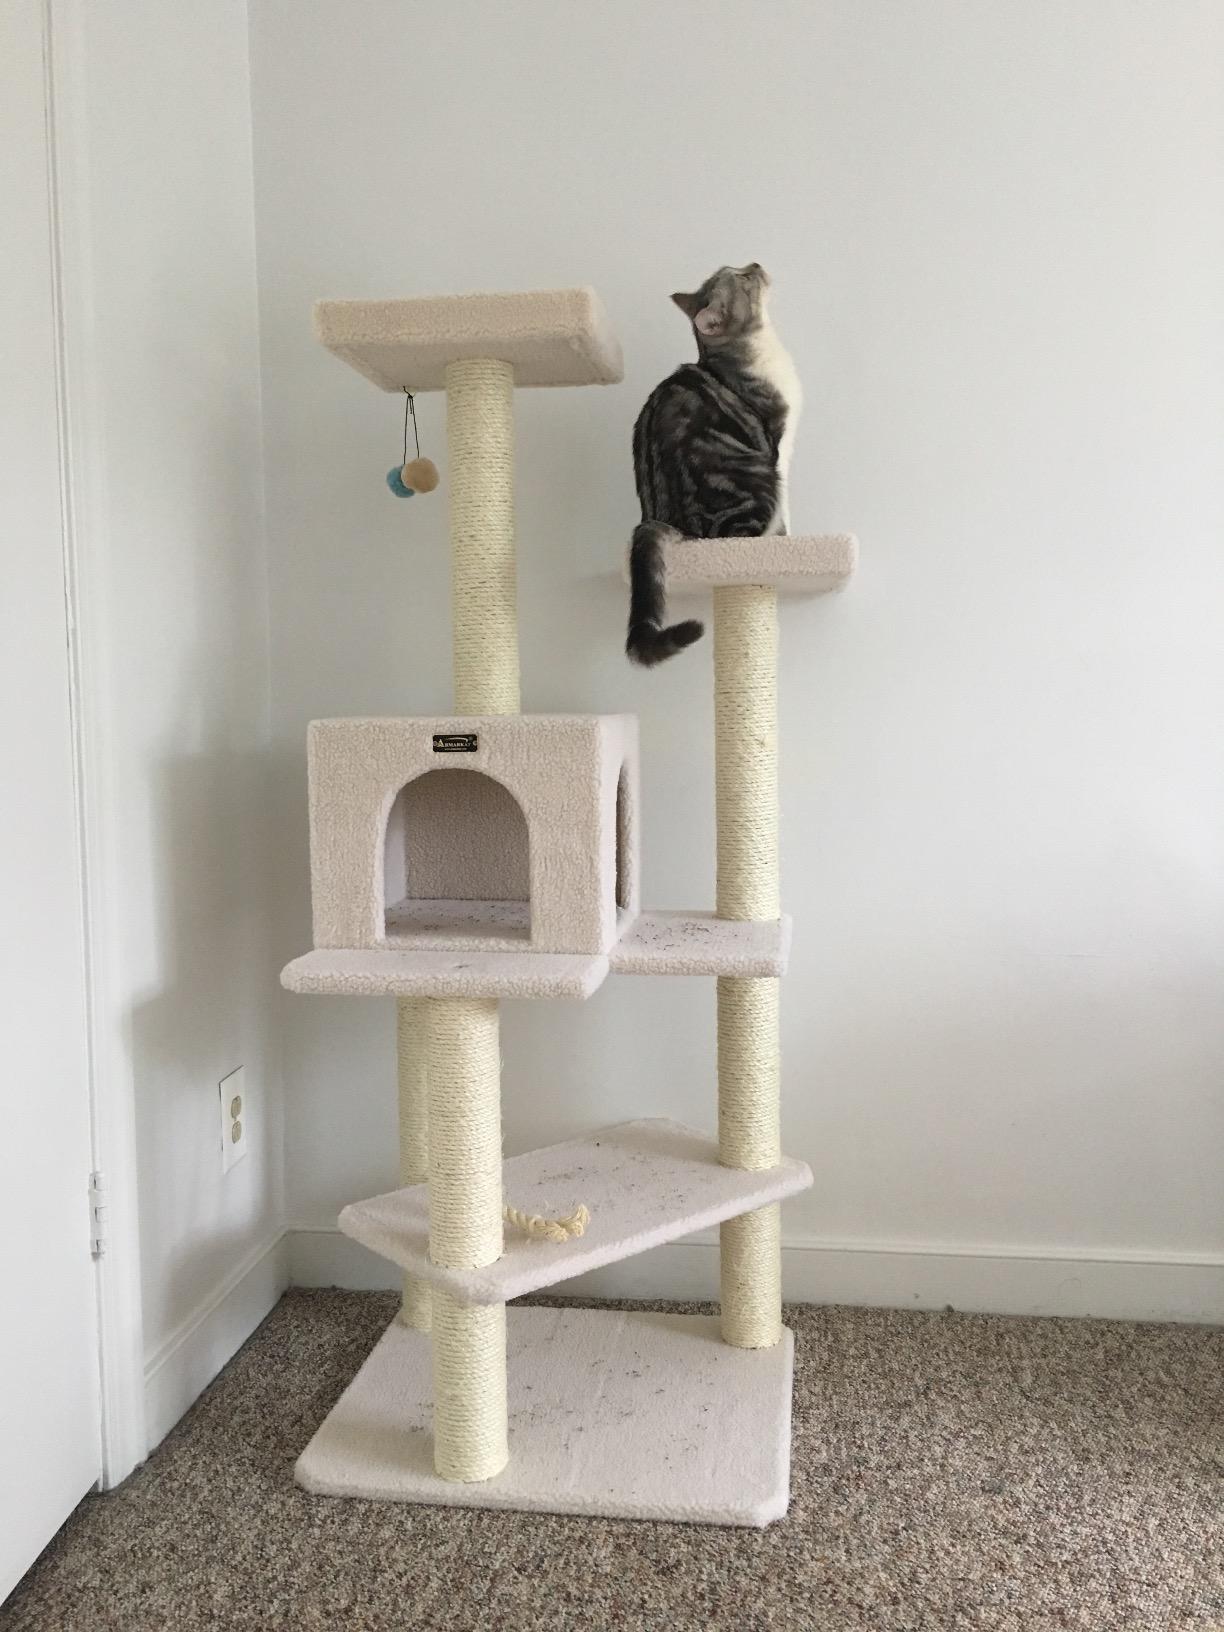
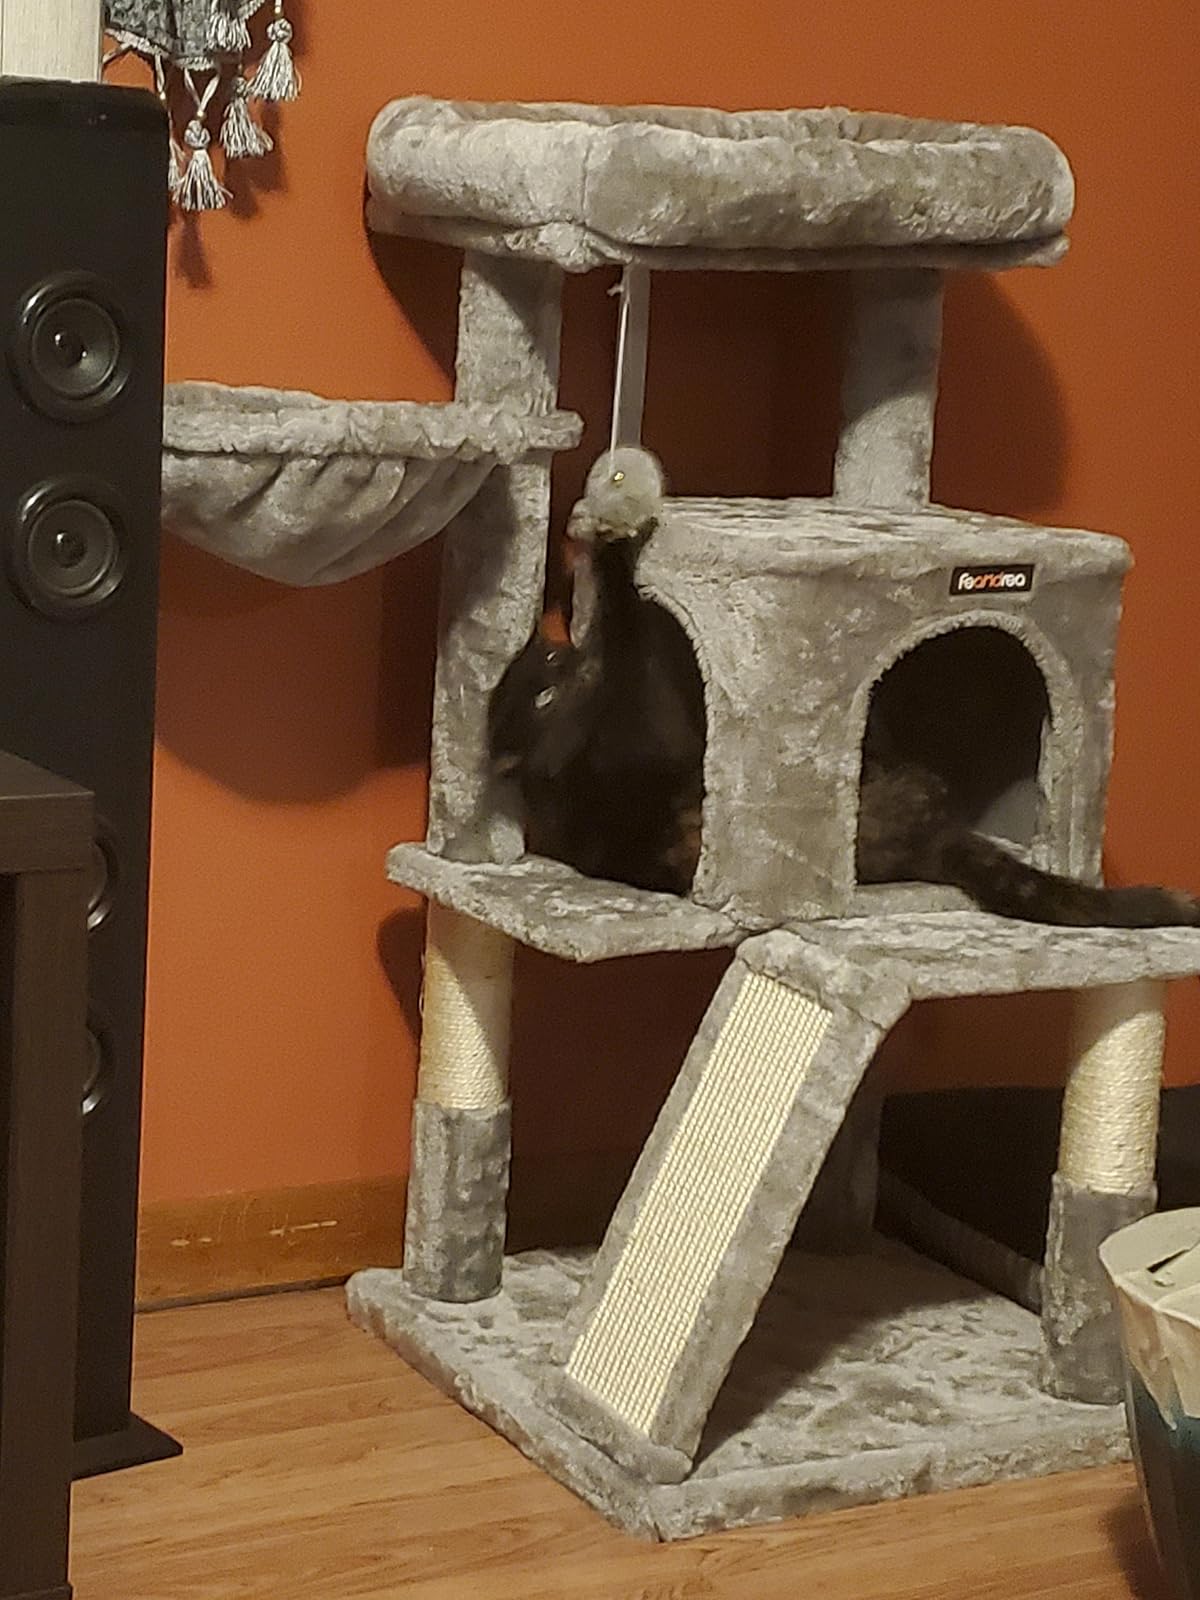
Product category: items_cat tree
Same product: no